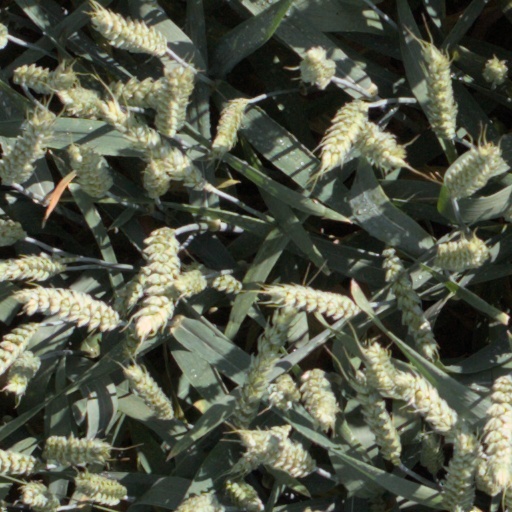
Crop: wheat